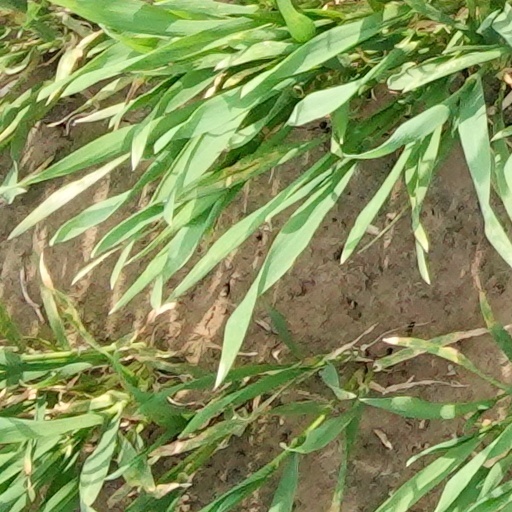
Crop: wheat